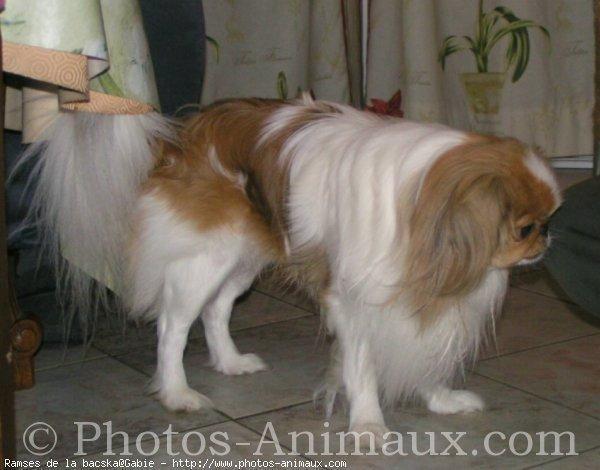
Japanese_spaniel